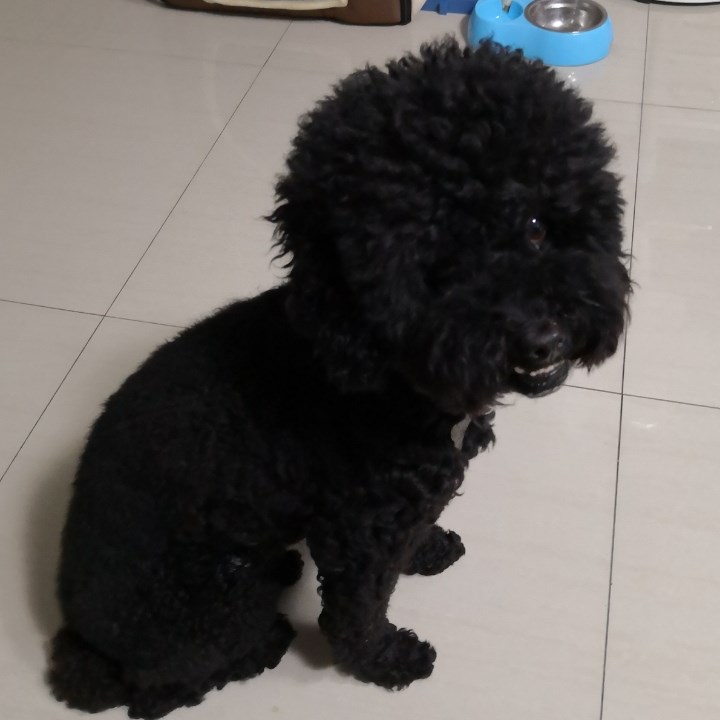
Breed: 7449-n000128-teddy